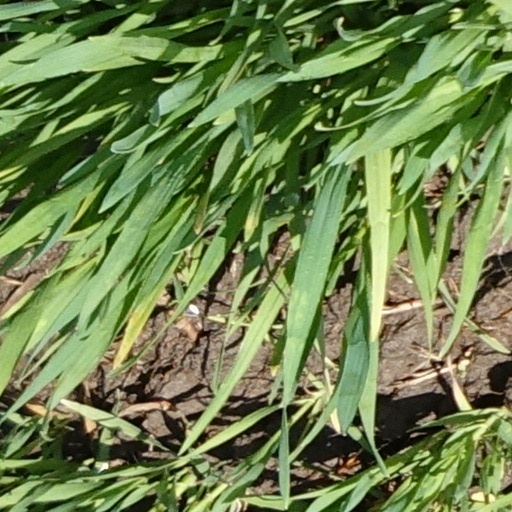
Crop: wheat